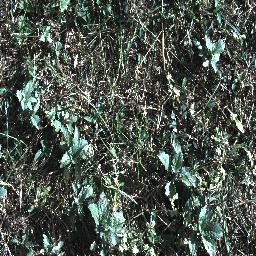
Label: snake_weed